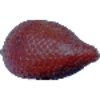
Label: salak